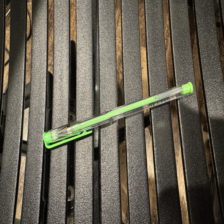
Label: pen